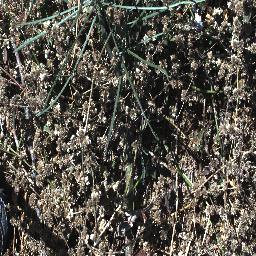
Label: parkinsonia